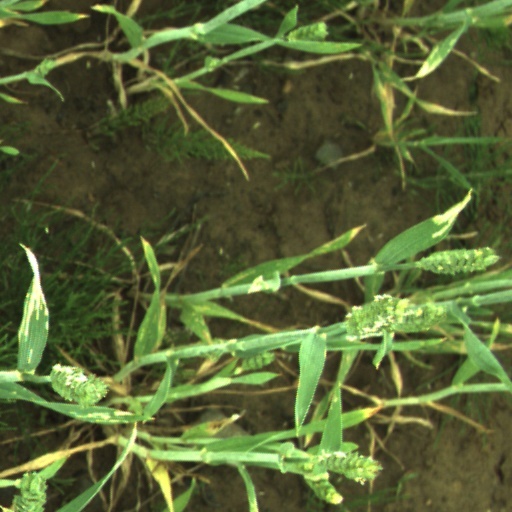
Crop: wheat